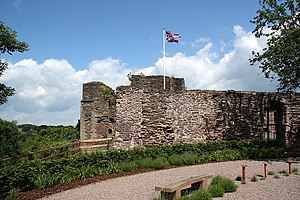
Borge og slotte i Wales / Monmouthshire
Ruins of the 1100-tallet castle at Monmouth
"Dette er en liste over borge og slotte Wales, der nogle gange omtales som ""castle capital of the world"" på grund af deres høje densitet. Wales havde omrkgin 600 borge og slotte, hvoraf omrking 100 stadig er bevaret, enten som ruiner eller som restaurererede bygninger. Resten er gået til grunde eller er i dag blot tørre volgrave, jordvolde og lignende voldsteder. Mange af disse steder bliver drevet af Cadw, der er Wales' regerings organisation, der tager sig af historiske og forhistoriske mindesmærker.